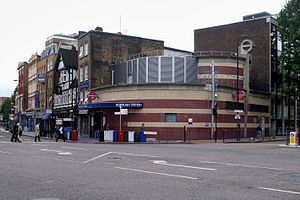
Northern line / Stationer / Bank-gren
Northern line er en bane i London Underground-netværket. Den er farvet sort på netværkskortet.